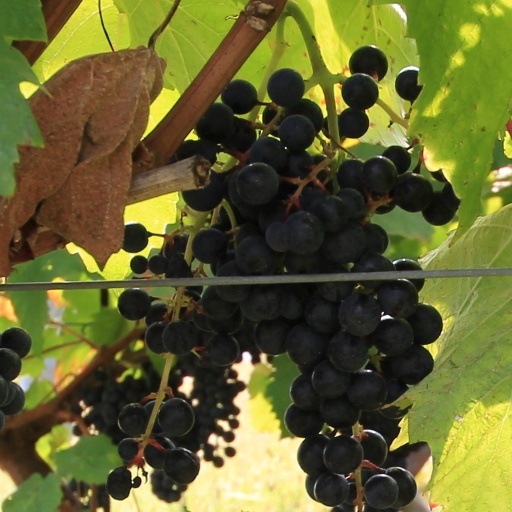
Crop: grape